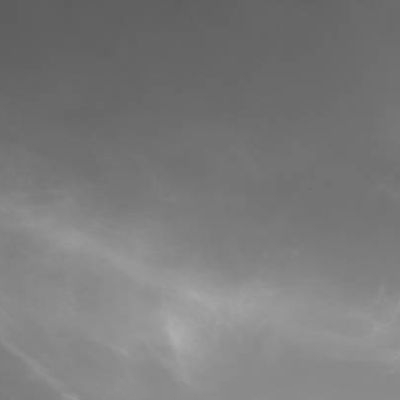
Cloud type: Nimbostratus (Ns)